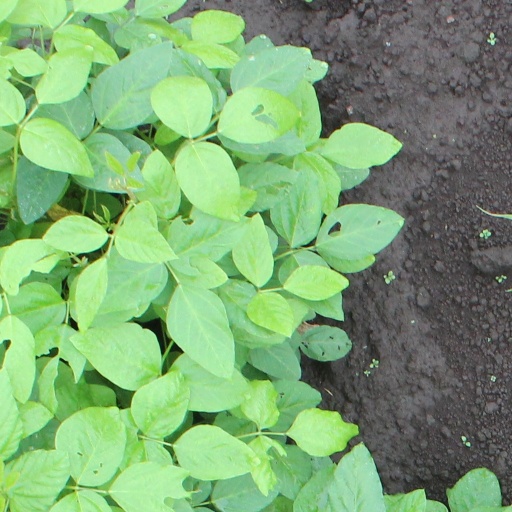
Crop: soybean